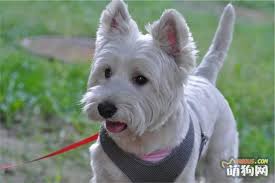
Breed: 231-n000081-silky_terrier